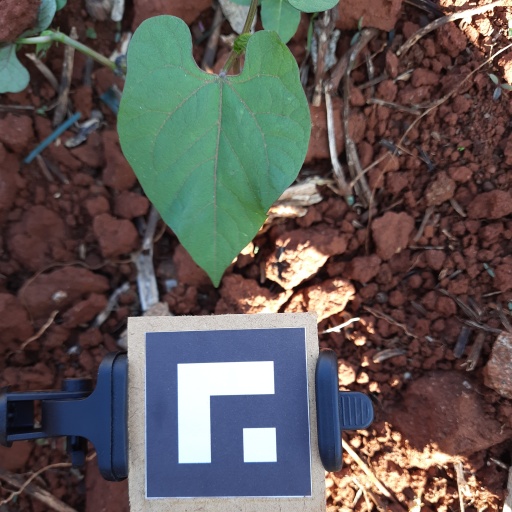
Observations: wavy surface, no eating holes, under shade